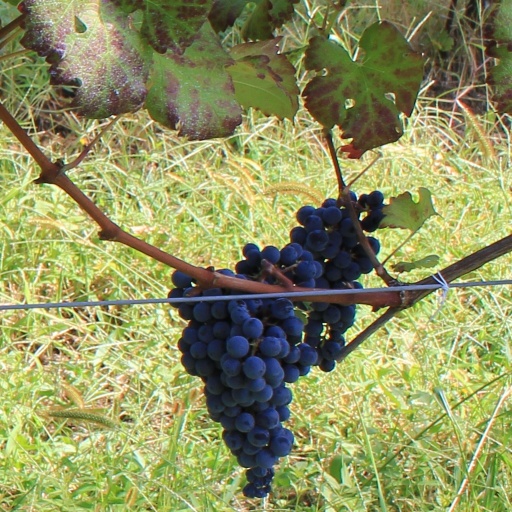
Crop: grape